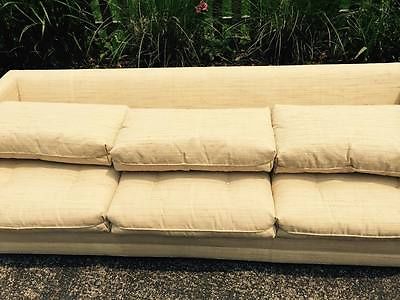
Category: sofa